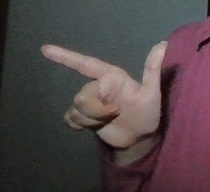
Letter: yaa